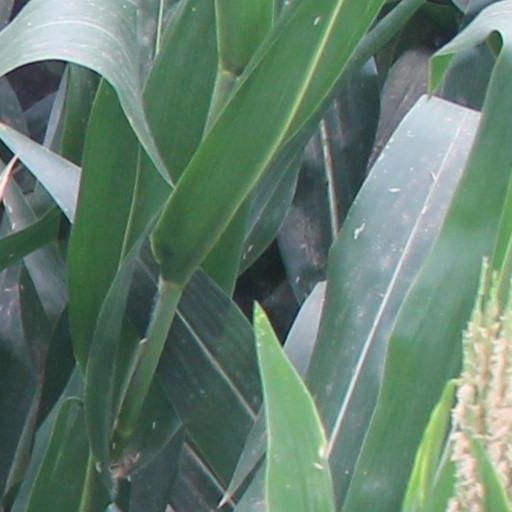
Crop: maize; corn